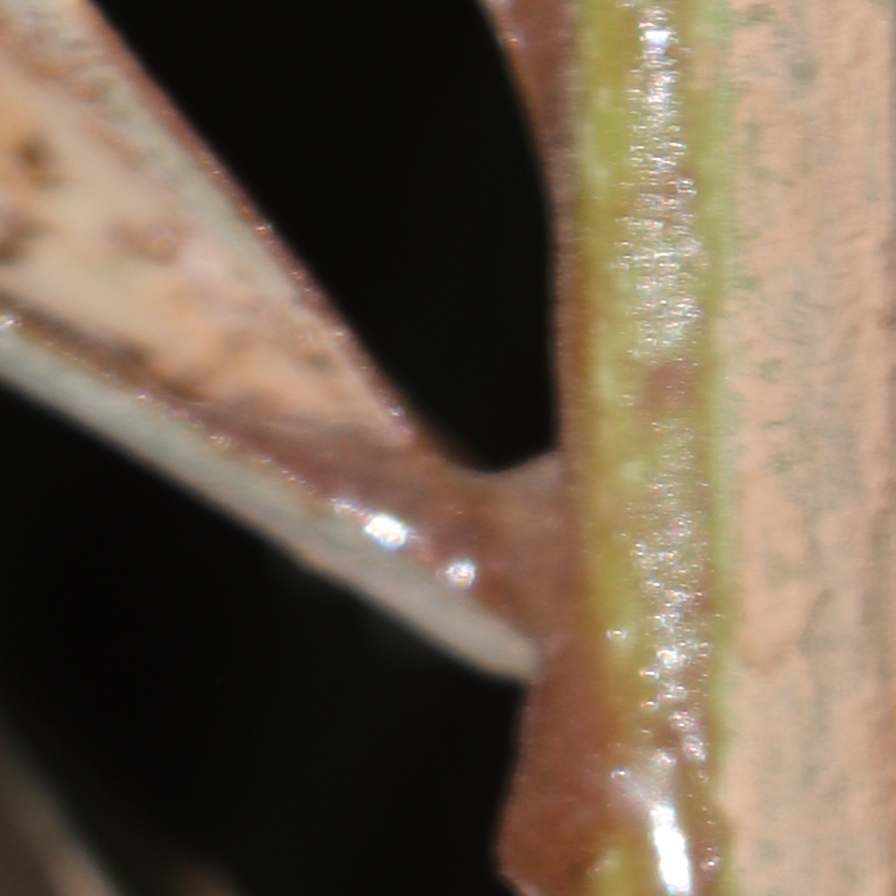
Label: Honey